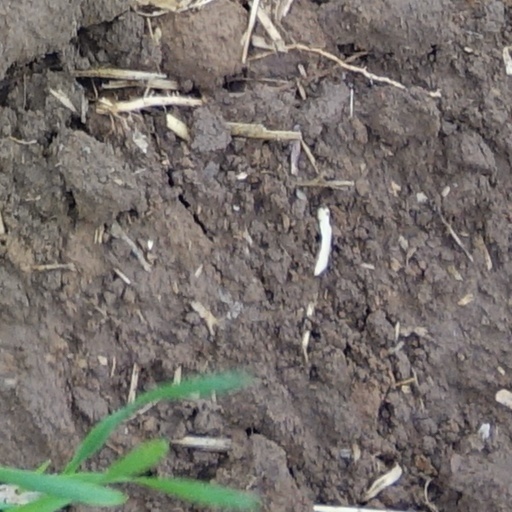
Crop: wheat